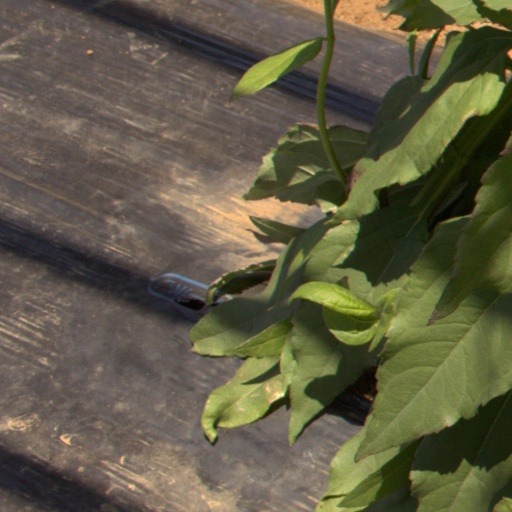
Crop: Jerusalem artichoke